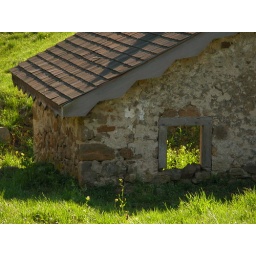
With the back wall of the springhouse was missing, looking in the window let me look out...